History of arcade video games

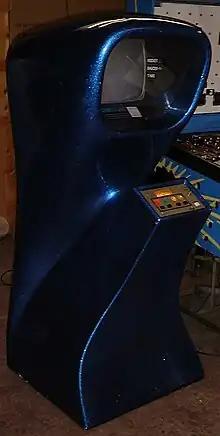
"Computer Space", the first commercial arcade video game

While early video games running on computers had been developed as far back as 1950, the first video game to spread beyond a single computer installation, "Spacewar!", was developed by students and staff at MIT on a PDP-1 mainframe computer in 1962. As the group that developed it migrated across the country to other schools, they took "Spacewar!"s source code to run on other mainframe machines at those schools. It inspired two different groups to attempt to develop a coin-operated version of the game.